Koç University Suna Kıraç Library

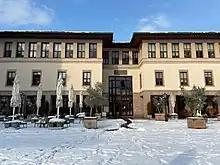
View from the campus to the library

Koç University Suna Kıraç Library, a library in Istanbul, Turkey which began as part of Koç University in 1993.